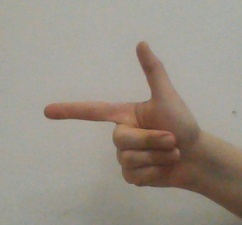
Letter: yaa